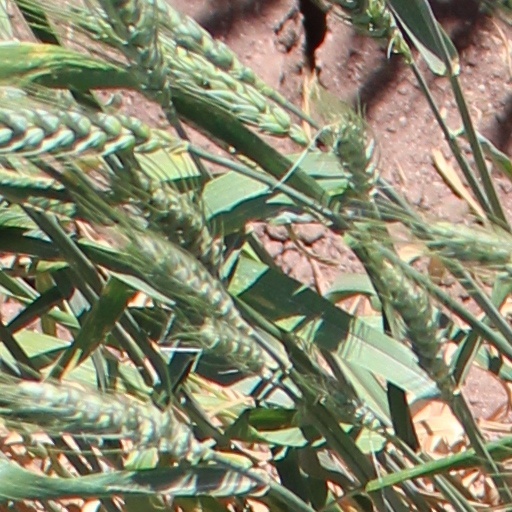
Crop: wheat